Coffee wars

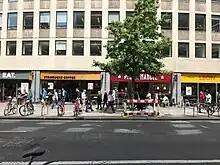
Rival outlets on Cheapside in London, England

Several popular Taiwanese coffee chains are in Taiwan, including 85C Bakery Cafe and Louisa Coffee. In December 2019, Louisa Coffee became the chain with the most locations in Taiwan.